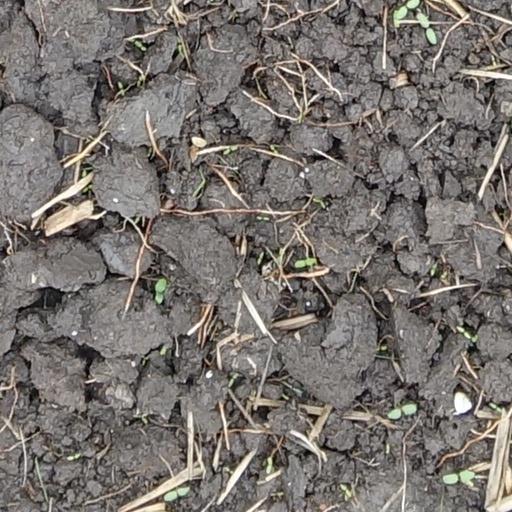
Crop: wheat